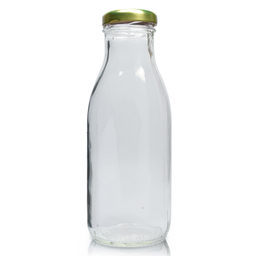
Label: glass